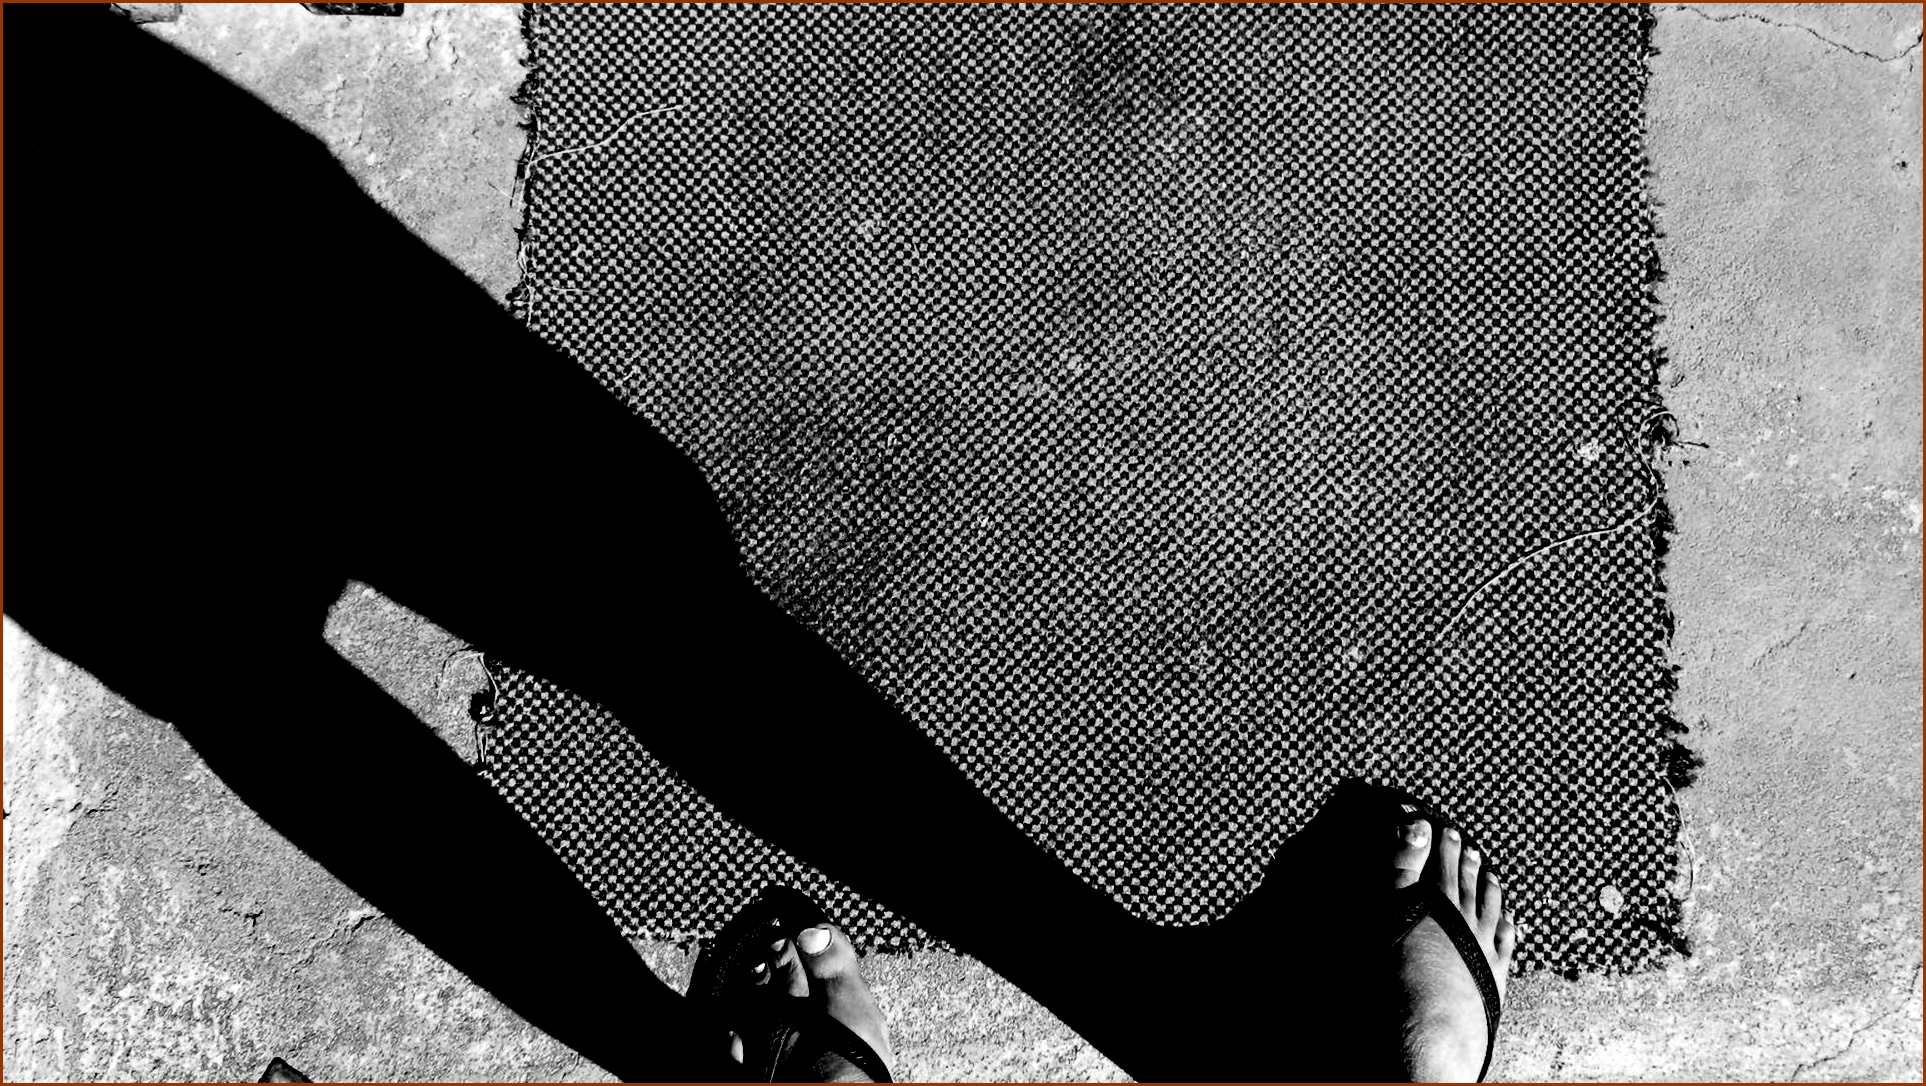
pattern, black, material, textile, design, sombra, sol, contraste, horizonte, belo, mg, forte, tapete, chinelo, fashion accessory